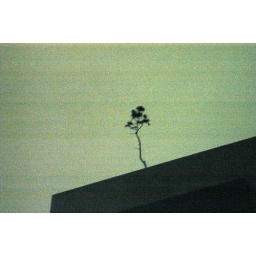
tree on building against night sky